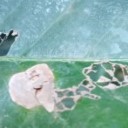
Label: Miner